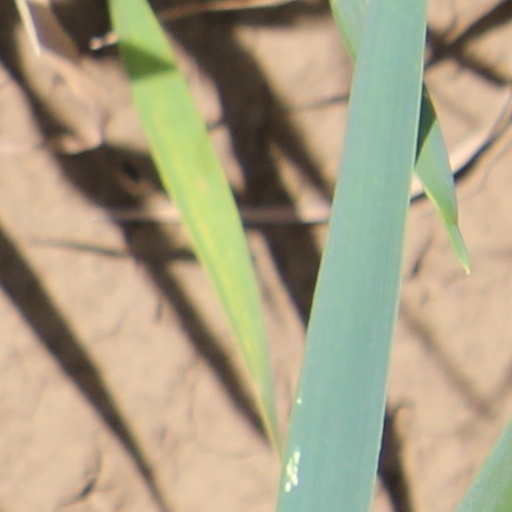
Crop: wheat